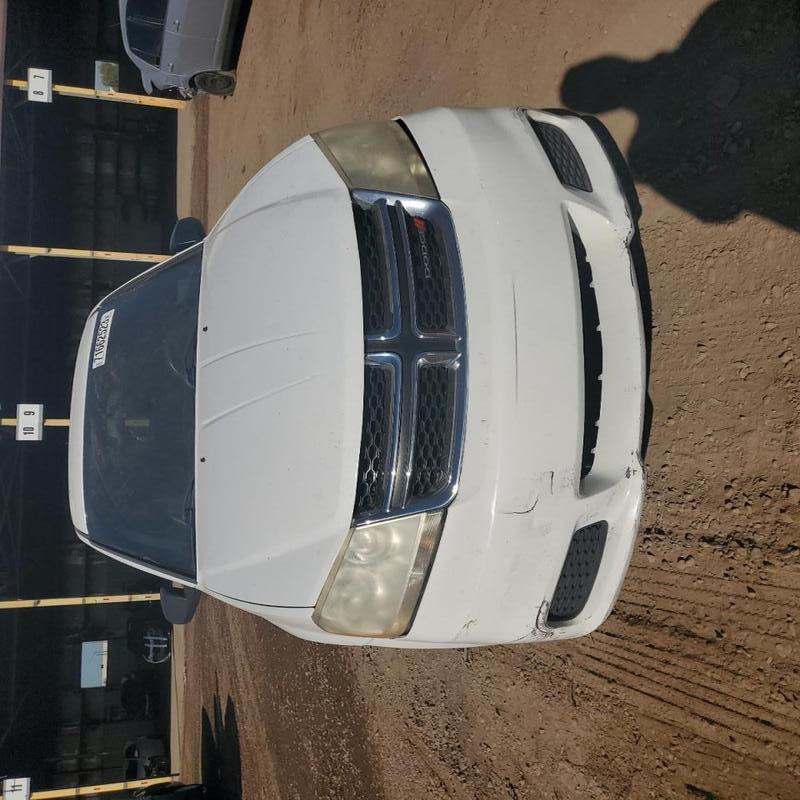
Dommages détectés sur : pare-choc avant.
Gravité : mineur